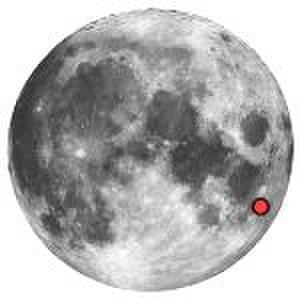
Les cratères lunaires désignent les cratères présents sur la Lune. La surface de la Lune présente de nombreux cratères, presque tous formés par impacts.
Voici une liste des cratères de la Lune. La plupart d'entre eux sont des cratères d'impact. Plus de 30 000 cratères, dont les diamètres sont compris entre 1 km et plus de 100 km, sont observables au télescope depuis la Terre.